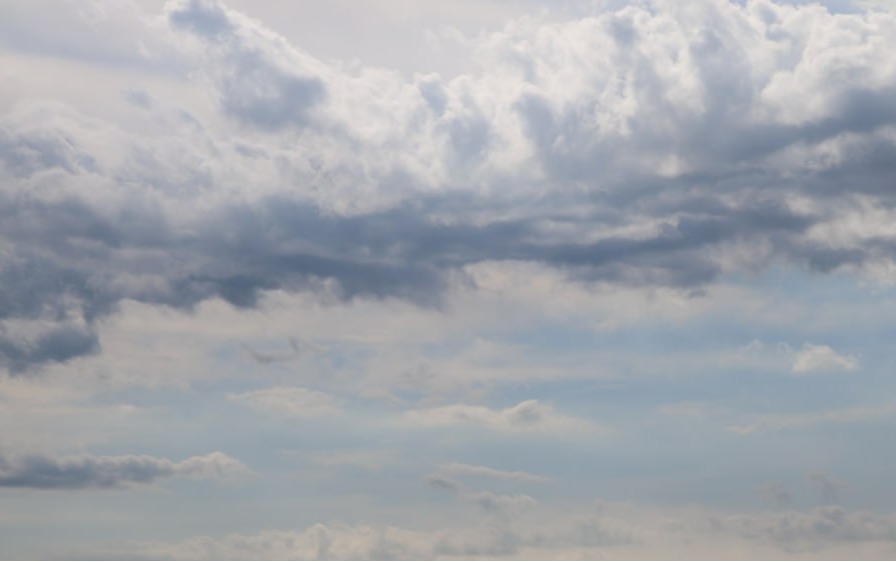
Cloud type: Stratocumulus